Oplismenus hirtellus

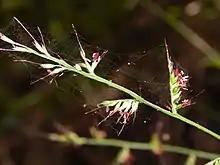
"Oplismenus hirtellus" flowers are typically deep reddish or purple, whereas a sister species "Oplismenus undulatifolius" features white or very lightly colored flowers.

The species flowering stalk is located above the leaves with the sticky purple colored awns. Flowers appear from December to June. It grows high and has some hairs which have 10-15 nerves on either side. The plant is whitish on the lower surface and is very narrow near midrib.